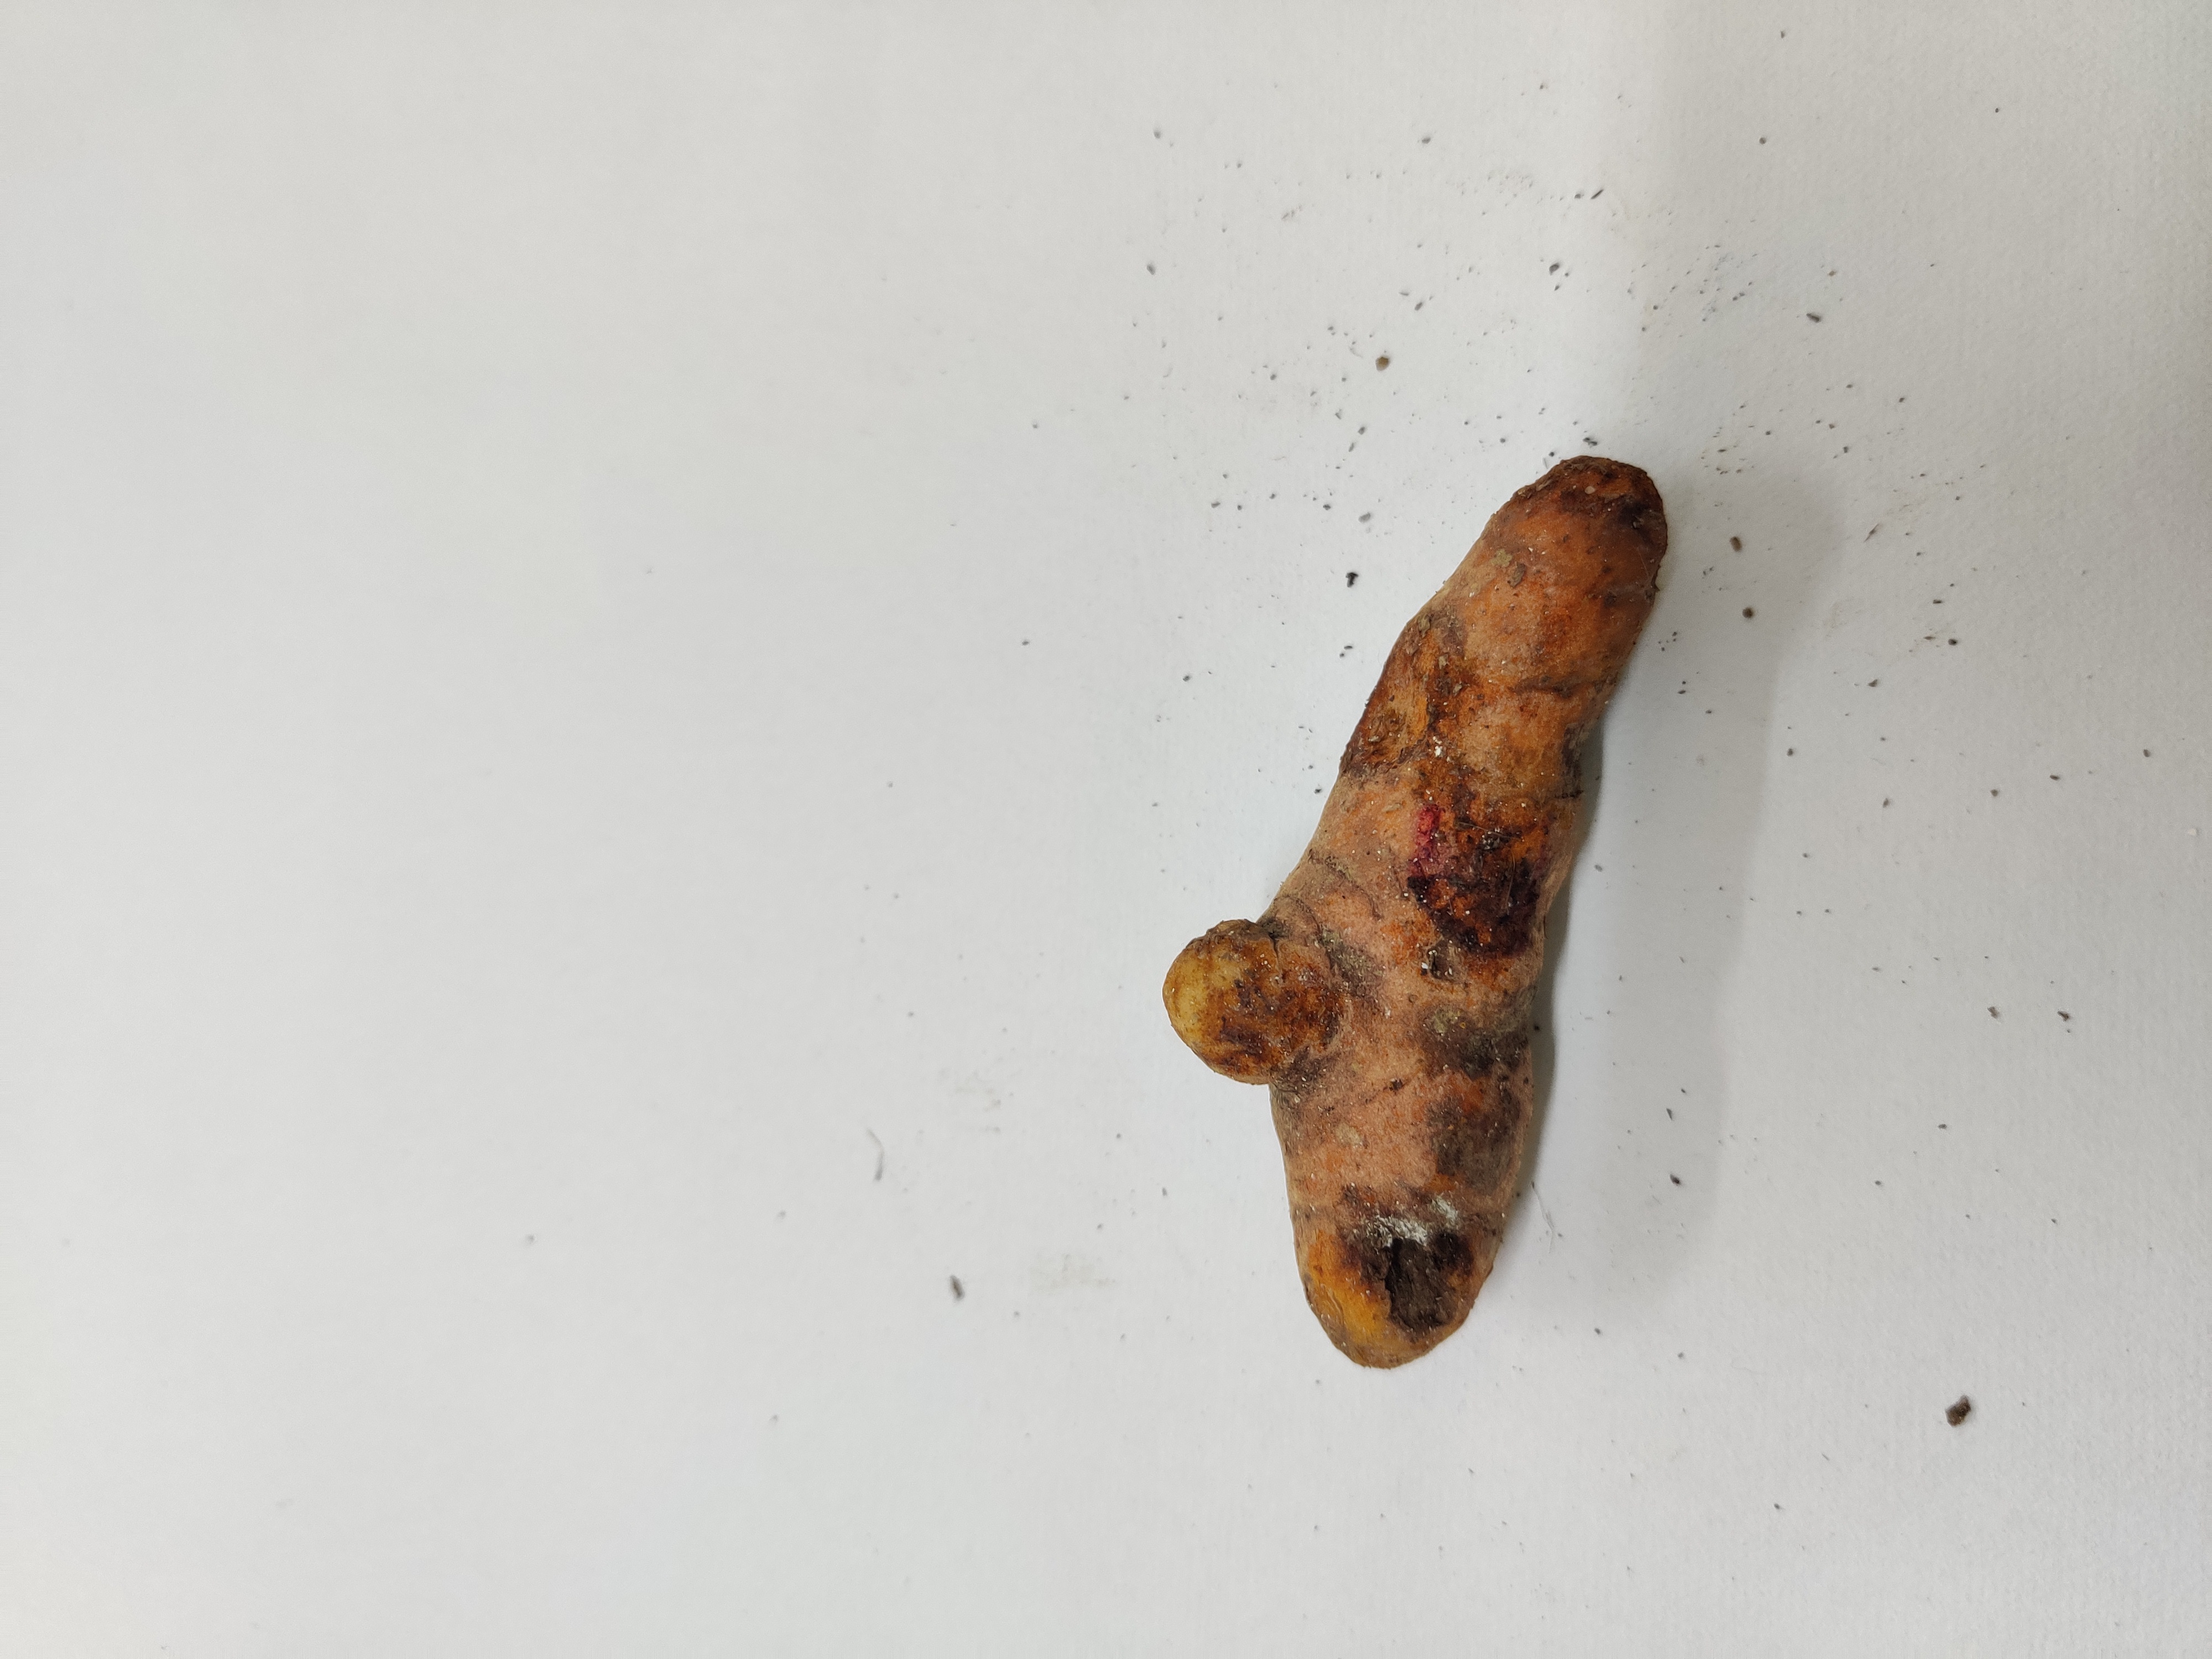
Crop: Turmeric
Condition: Fresh